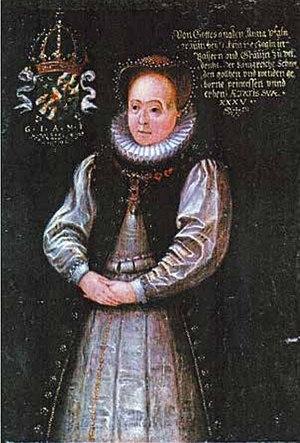
Anne Marie de Suède, née le 19 juin 1545 à Stockholm et décédée le 20 mars 1610 était une princesse de Suède-Finlande devenu suite à son mariage comtesse consort Palatine des Deux-Ponts-Veldenz puis régente de ce Comté de 1592 à 1598.